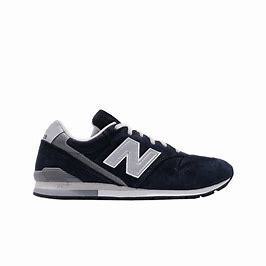
Brand: New
Model: Balance New Balance 996 Series